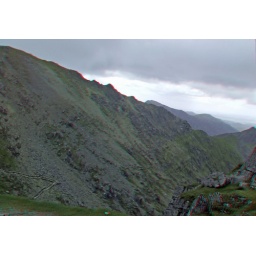
Mount Snowdon on the way up in anaglyph 3D stereo red blue glasses to view